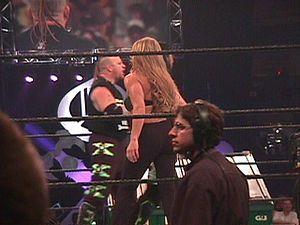
D-Generation X était un clan de catcheurs formé à la World Wrestling Entertainment. Le groupe s'est formé au début de l'Attitude Era. Leur gimmick est celui d'une bande de rebelles qui enfreignaient les règles, agissent et parlent sans limite. Réputés pour leur humours et leurs blagues, le groupe a été surnommé à plusieurs reprises le «groupe le plus controversé de l'histoire de la World Wrestling Federation/Entertainment».